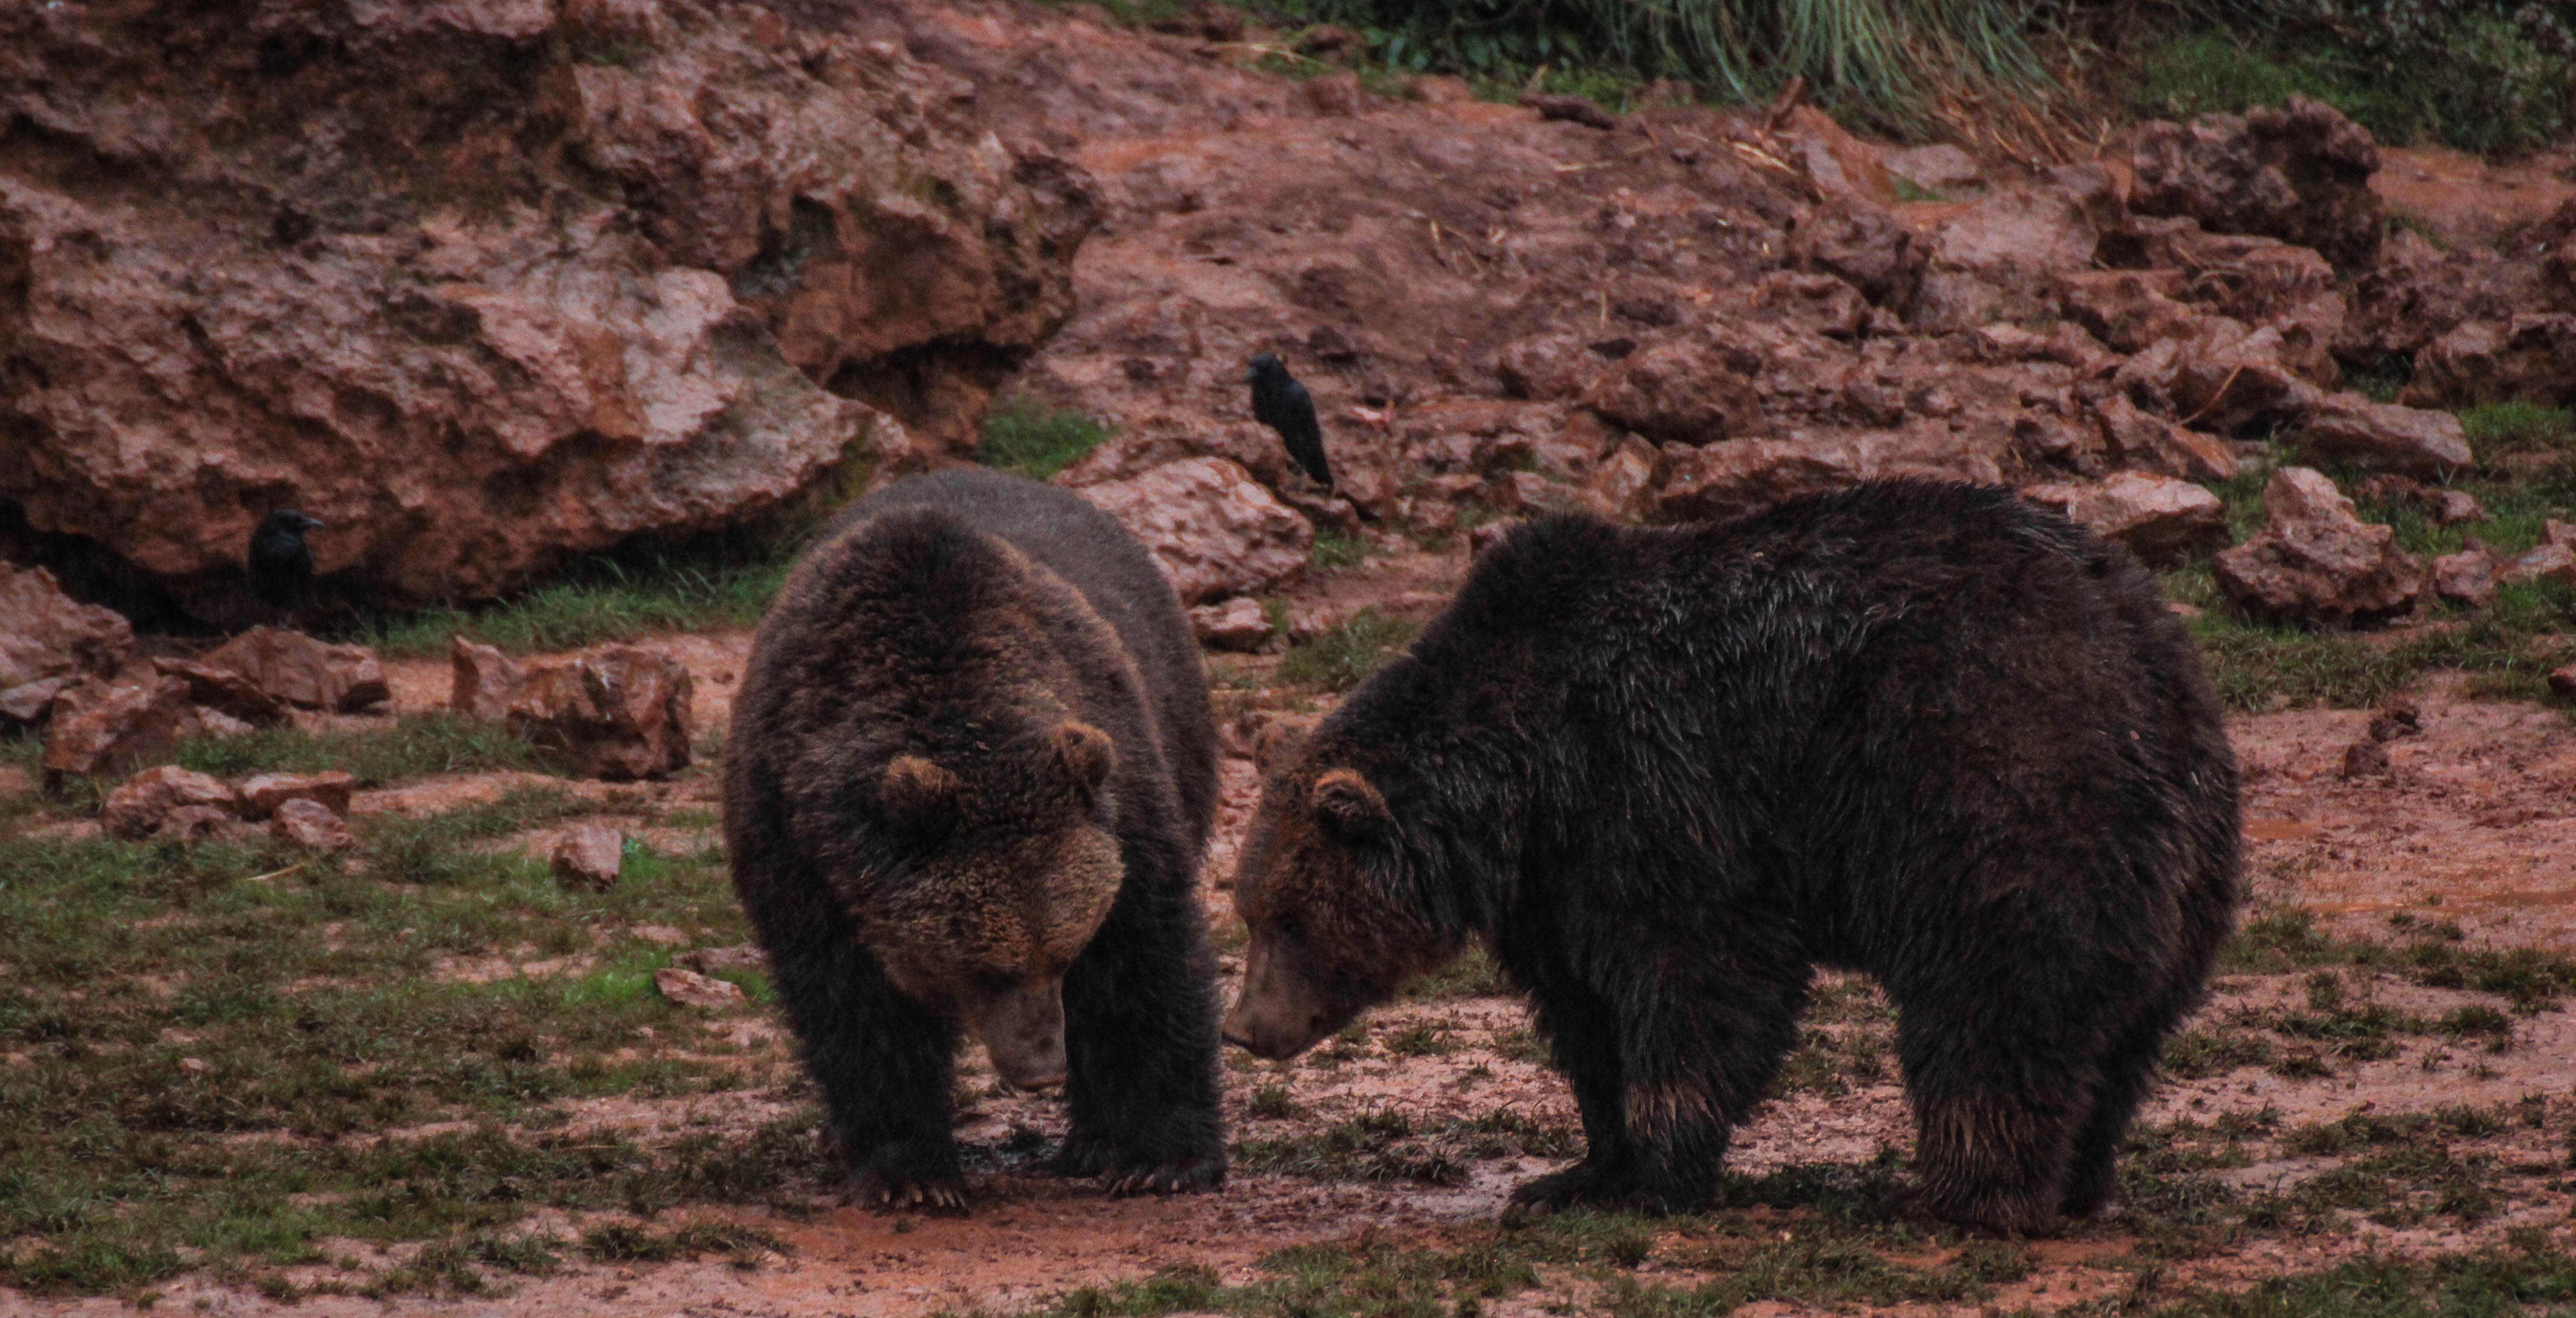
nature, animal, wildlife, mud, grazing, mammal, fauna, animals, hairy, mammals, vertebrate, bears, grizzly bear, cattle like mammal